Hawaiian Kingdom

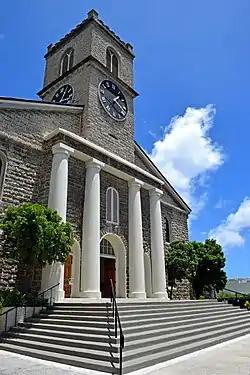
Kawaiahaʻo Church is known as the Westminster Abbey of Hawaiʻi, the site of coronations, royal christenings and funerals.

In 1893, local businessmen and politicians, composed of six non-native Hawaiian Kingdom subjects, five American nationals, one British national, and one German national, all of whom were living in Hawaiʻi, overthrew the regime and took over the government.